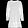
Label: Dress